Vinelz

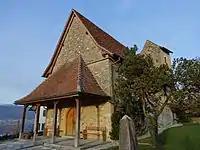
Vinelz reformed church with vicarage

From the , 88 or 12.0% were Roman Catholic, while 578 or 78.6% belonged to the Swiss Reformed Church. Of the rest of the population, there were 13 individuals (or about 1.77% of the population) who belonged to another Christian church. There were 7 (or about 0.95% of the population) who were Islamic. 49 (or about 6.67% of the population) belonged to no church, are agnostic or atheist, and 6 individuals (or about 0.82% of the population) did not answer the question.